WHYY-TV

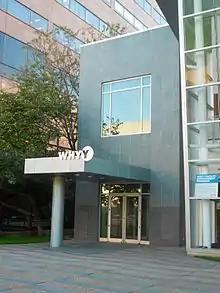
Refer to caption

In 1997, Rick Breitenfeld, who had led WHYY for 14 years and oversaw a doubling of its TV viewership, retired. Former Philadelphia city water commissioner William J. Marrazzo was named president of WHYY, envisioning an organization that would take advantage of digital multicasting and produce top-quality programs. Renovated studios, dubbed the Technology Center, opened in 1999.